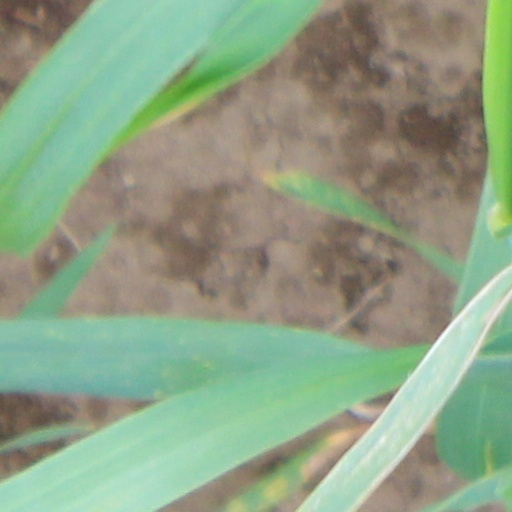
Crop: wheat